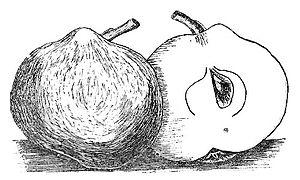
La Reinette Bergamote est une variété de pomme créée en 1893 par Ivan Mitchourine.